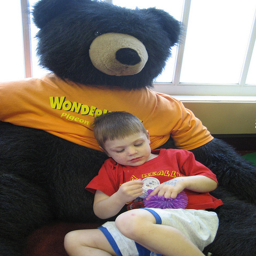
Young boy lays up against a giant teddy bear.
A small boy cuddled up with a large stuffed teddy bear.
a big bear stuff animal with a kid sitting on it
A boy laying on a teddy bear with a t-shirt on.
A child sits on top of a huge teddy bear